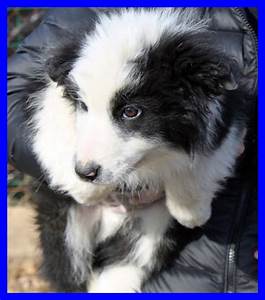
Label: cane